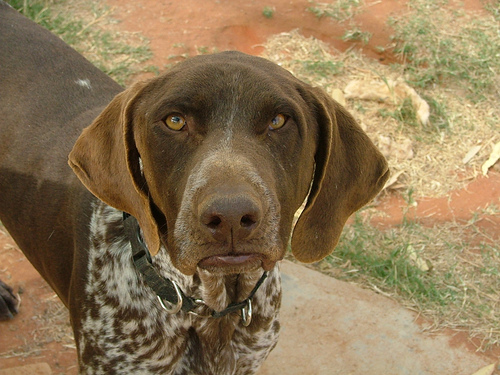
Animal: dog
Breed: german_shorthaired